Nonthaburi Civic Center MRT station

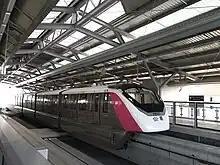
Pink Line Platforms

The stations are above the Rattanathibet road not far from Khae Rai intersection. To the north, the Purple Line station serves commuters from the Mueang Nonthaburi District Office. To the south, it serves the Samakkhi residential area, Boss Hotel, Provincial Police station, the National Disaster Warning Center and the Thaicom satellite station. The Pink Line station provides access to Esplanade Cineplex Ngamwongwan-Khaerai and the nearby Tesco Lotus hypermarket.